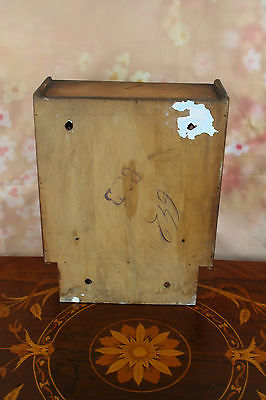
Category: cabinet